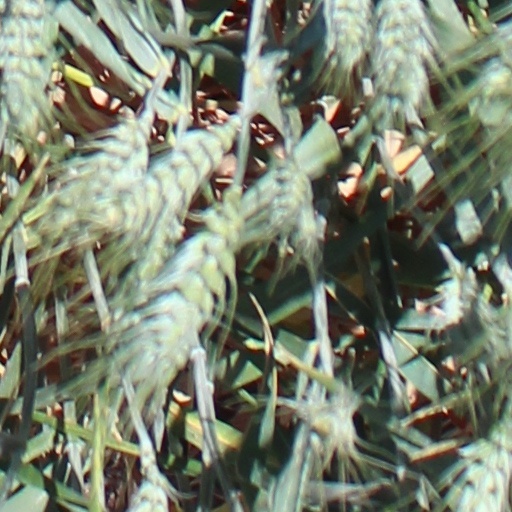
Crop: wheat